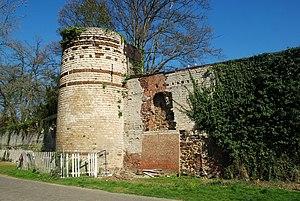
Belgique - Brabant flamand - Louvain - Première enceinte de Louvain - Handbooghof
La première enceinte de Louvain réalisée en pierre et non en pieux de bois date du milieu du XIIᵉ siècle.